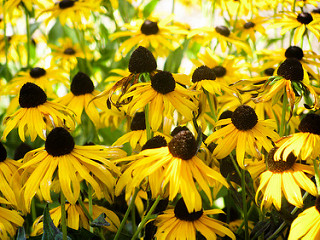
Flower: sunflower